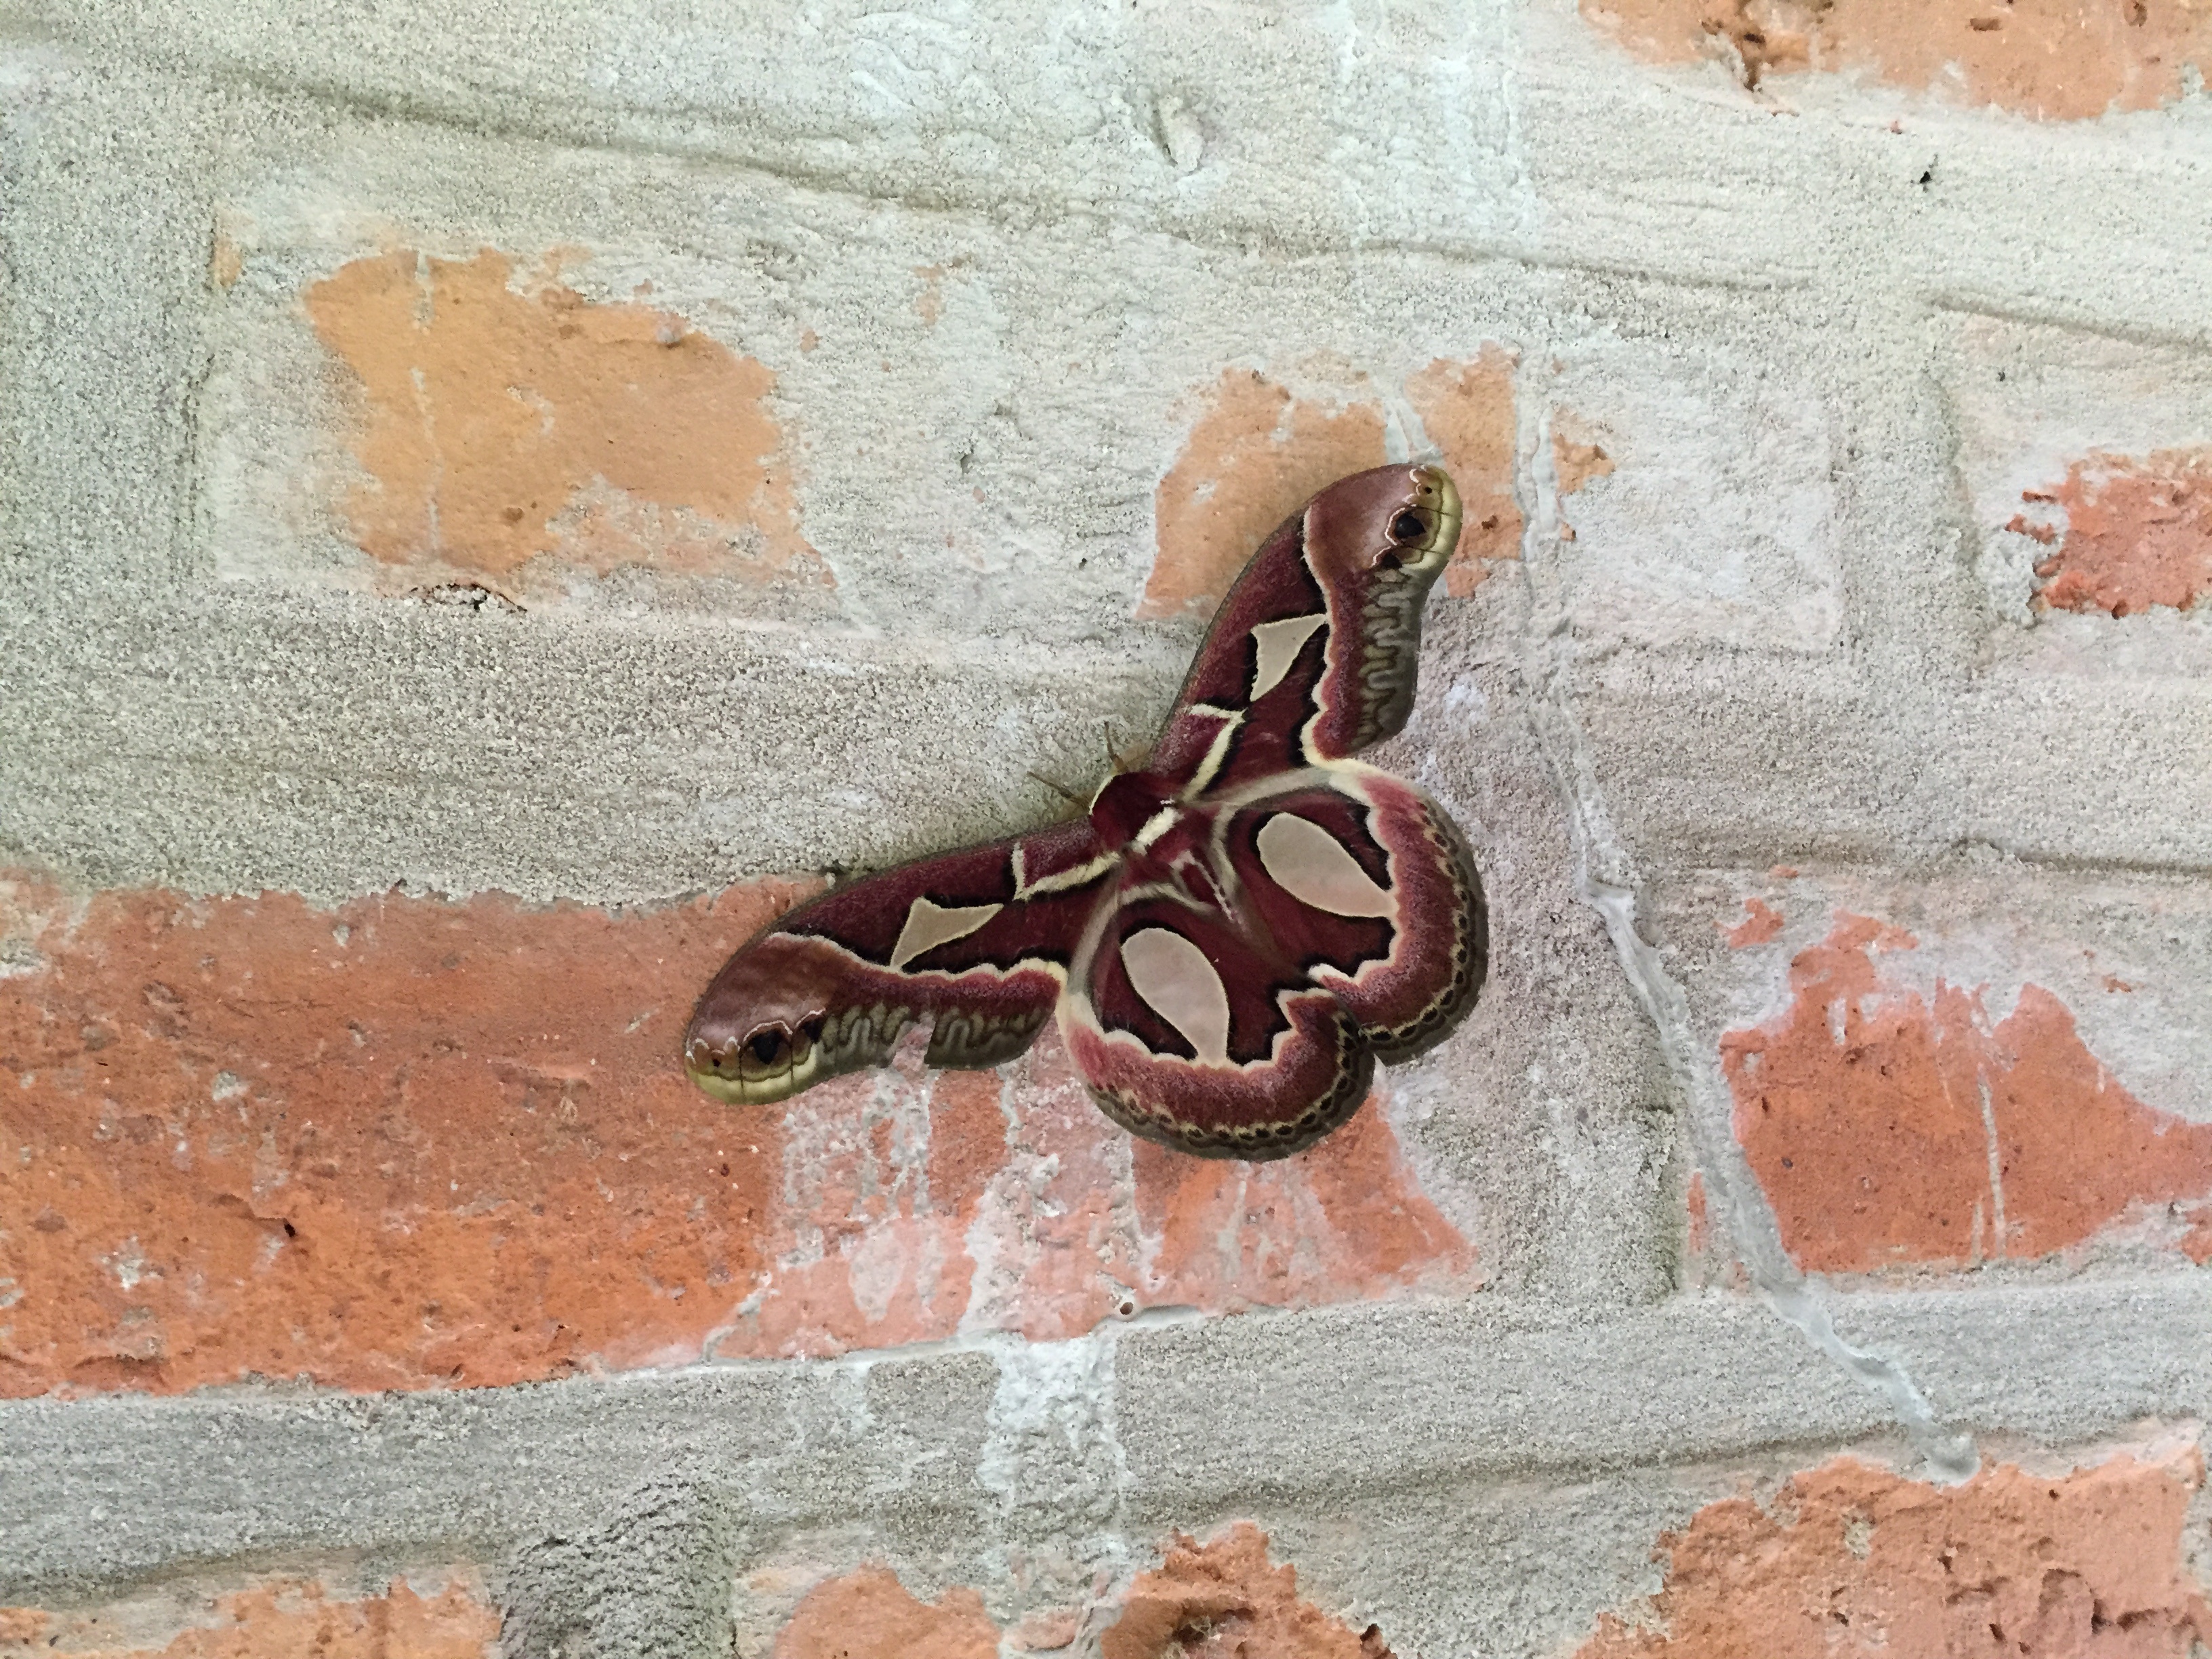
wood, number, wall, pattern, color, insect, butterfly, colorful, brick, material, brick wall, art, temple, bricks, carving, ancient history